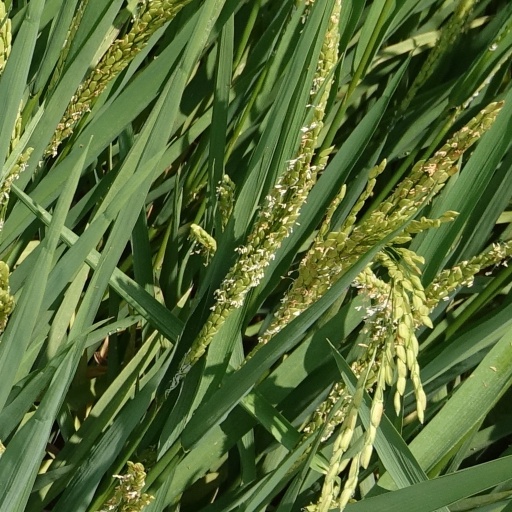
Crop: rice